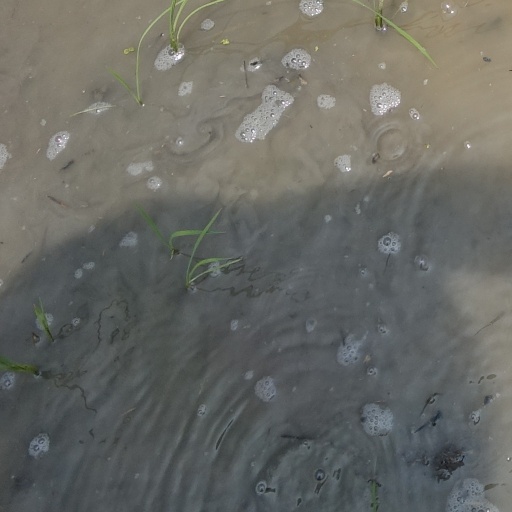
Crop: rice